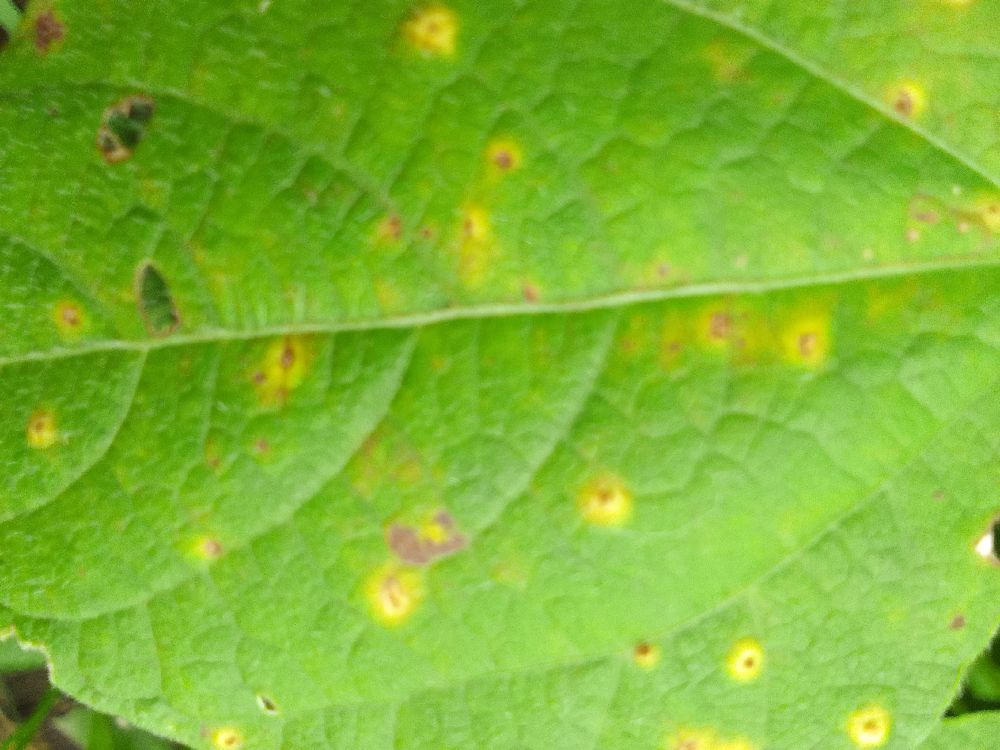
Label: rust